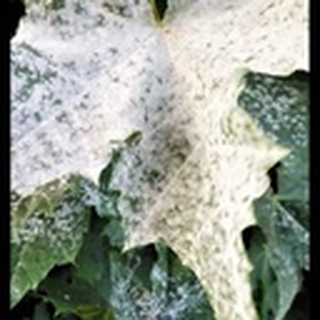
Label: cotton_powdery_mildew